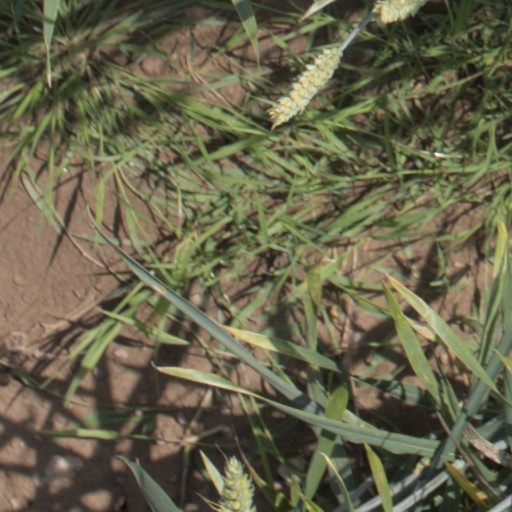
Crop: wheat